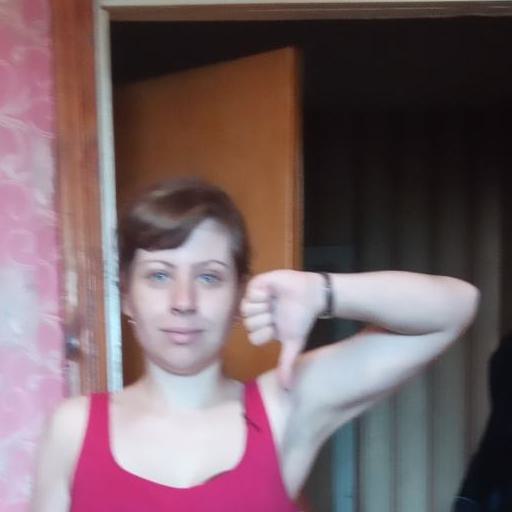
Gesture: dislike